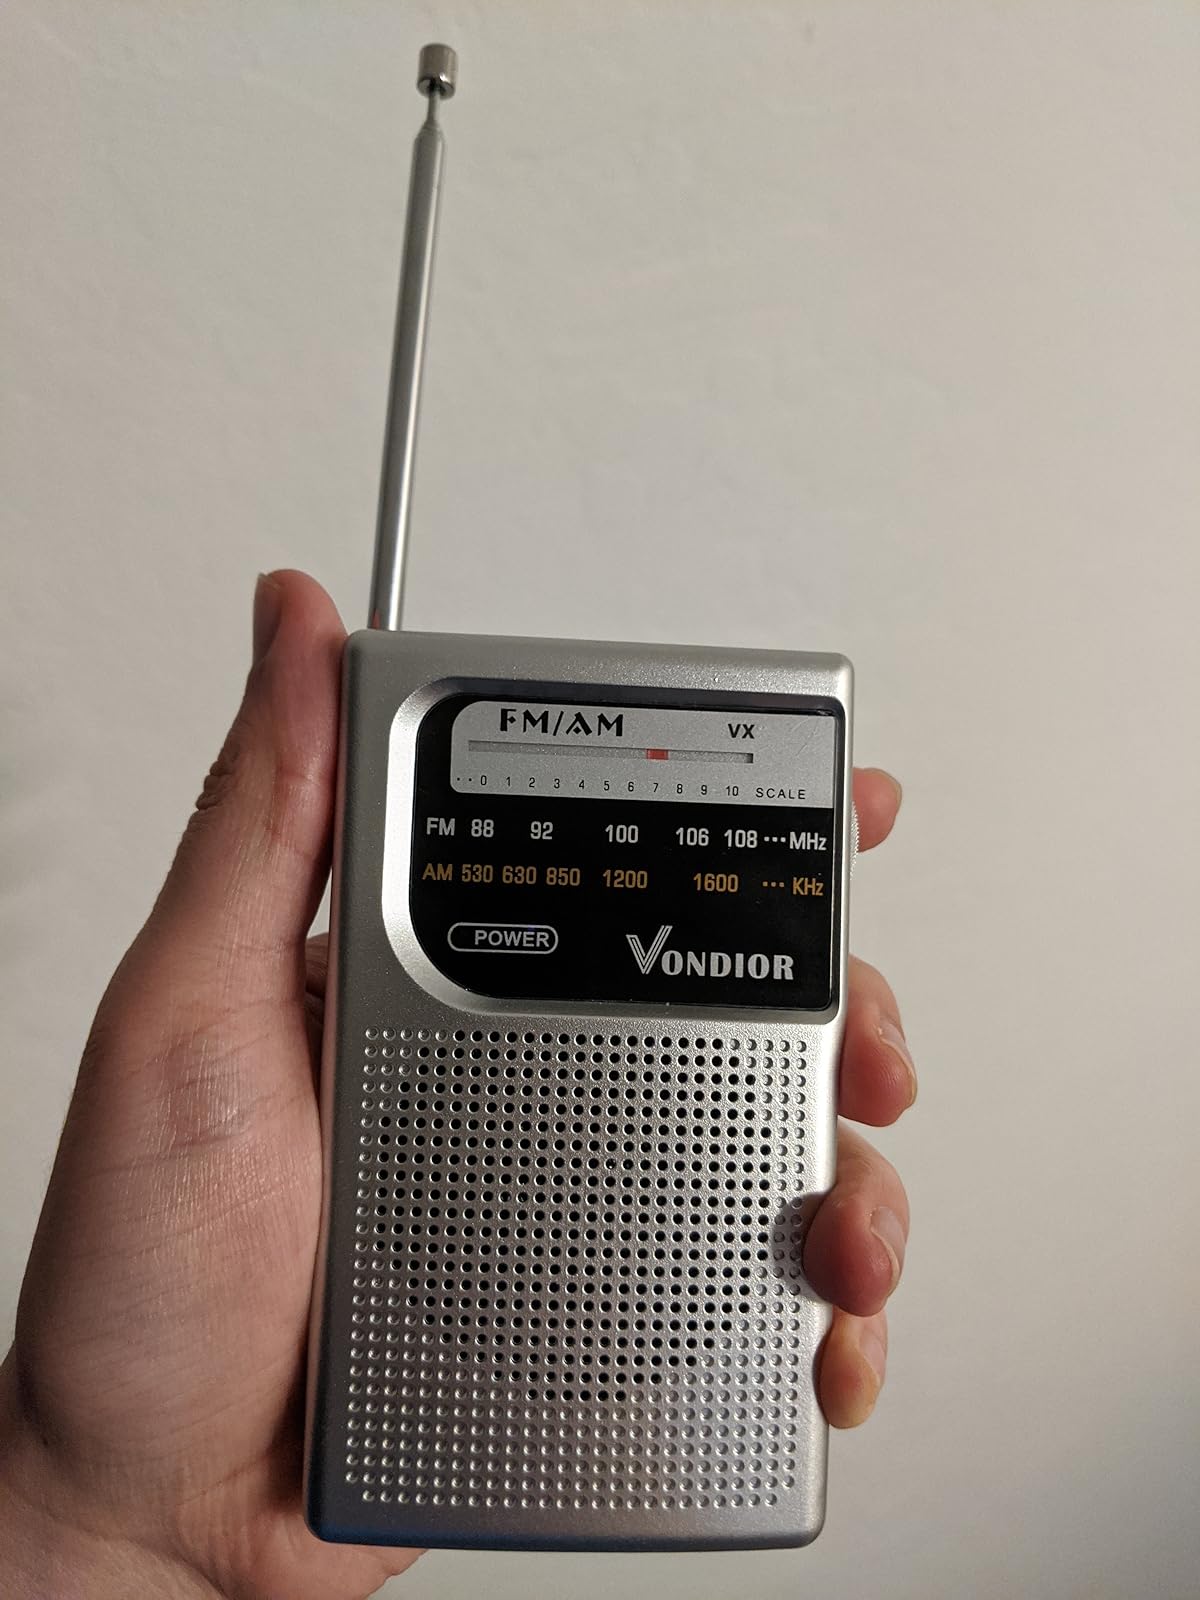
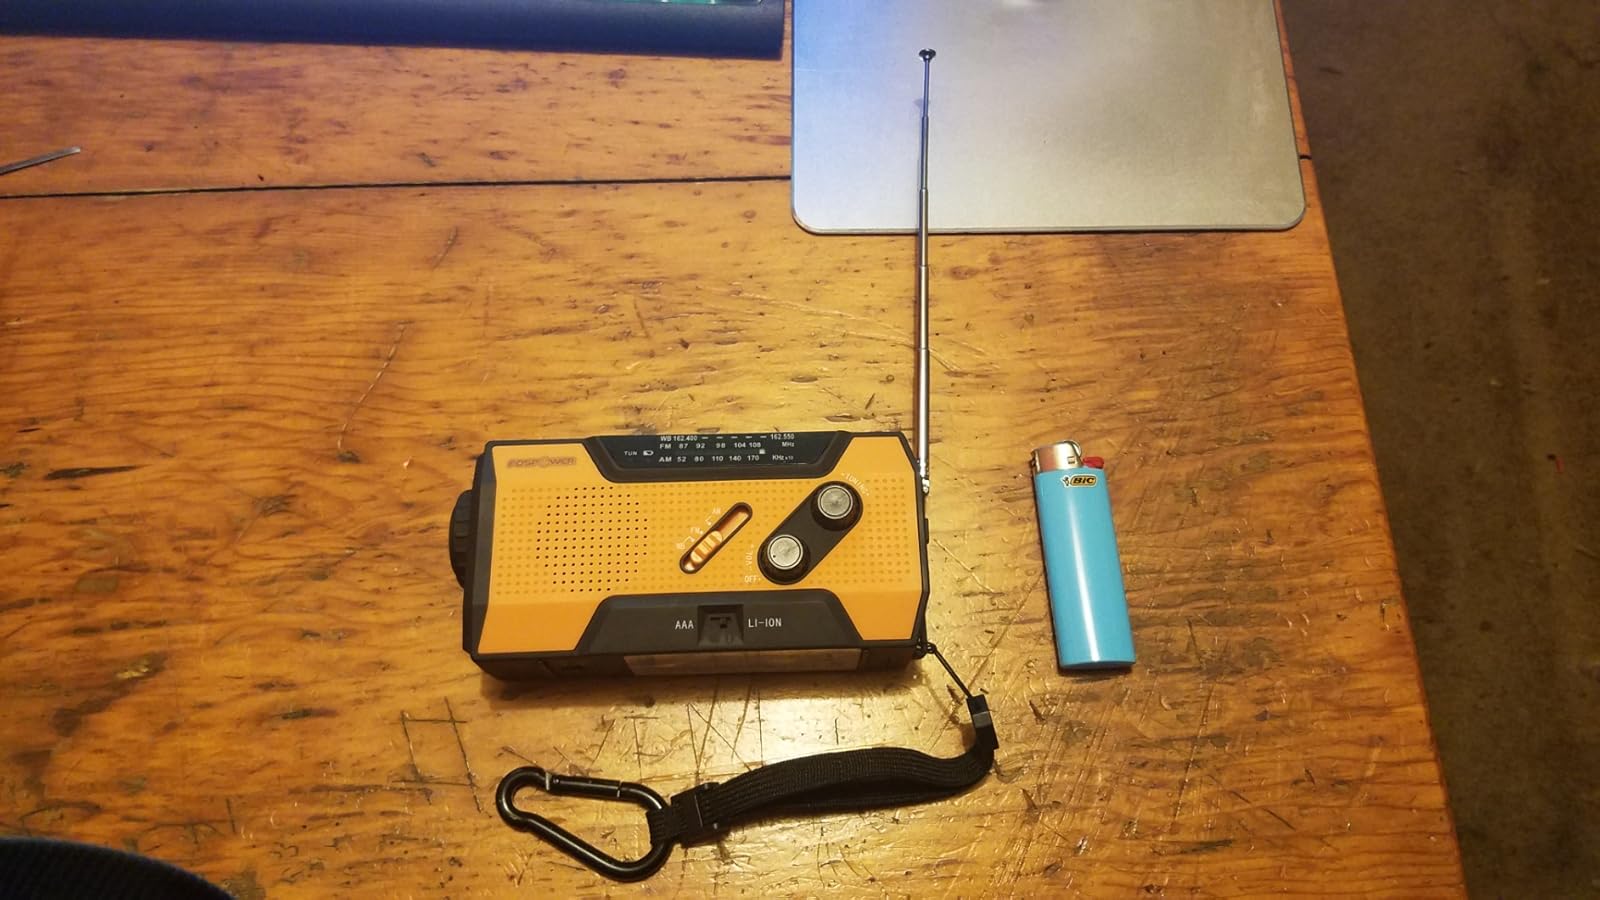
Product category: radio
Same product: no